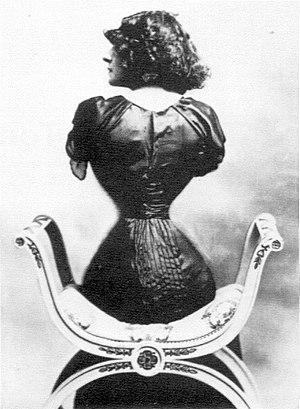
Polaire, actrice française.
L'expression taille de guêpe fait référence à un type de silhouette féminine, généralement possible grâce au port d'un corset, d'une gaine ou d'une guêpière.